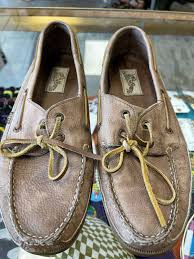
Label: Boat